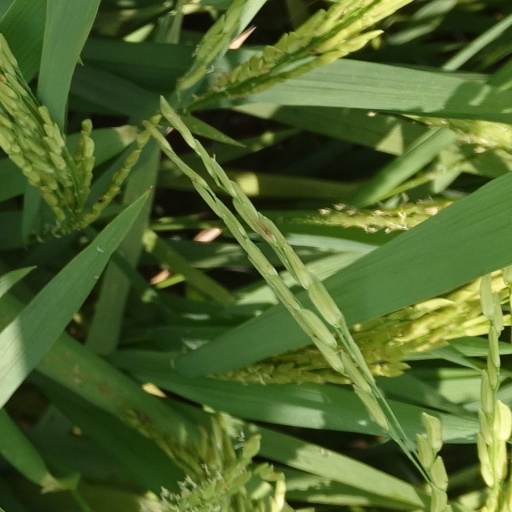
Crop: rice